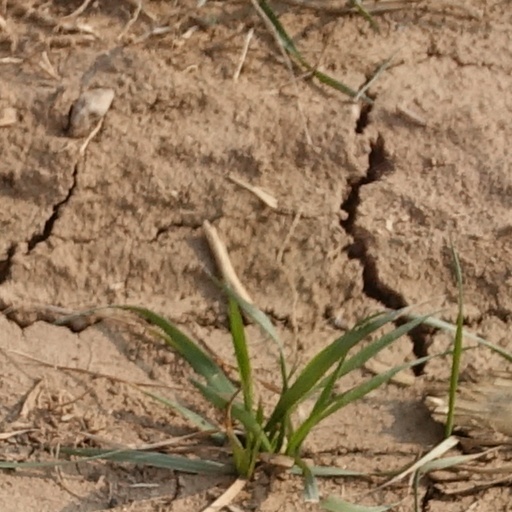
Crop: wheat